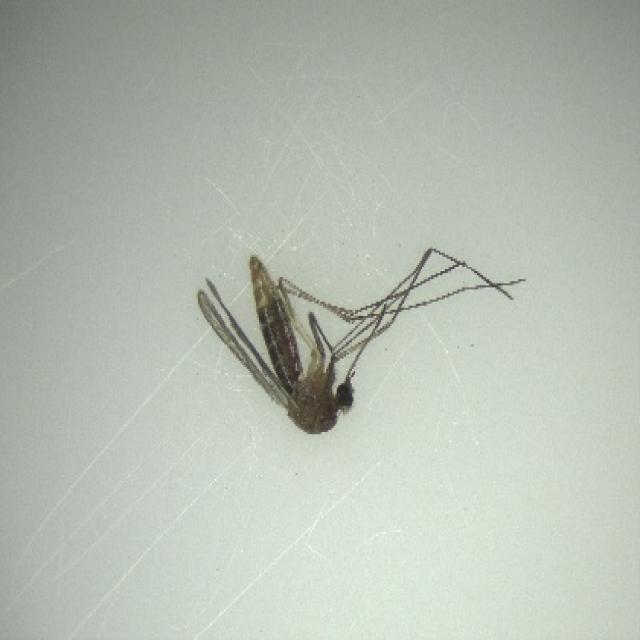
Species: culex_pipiens